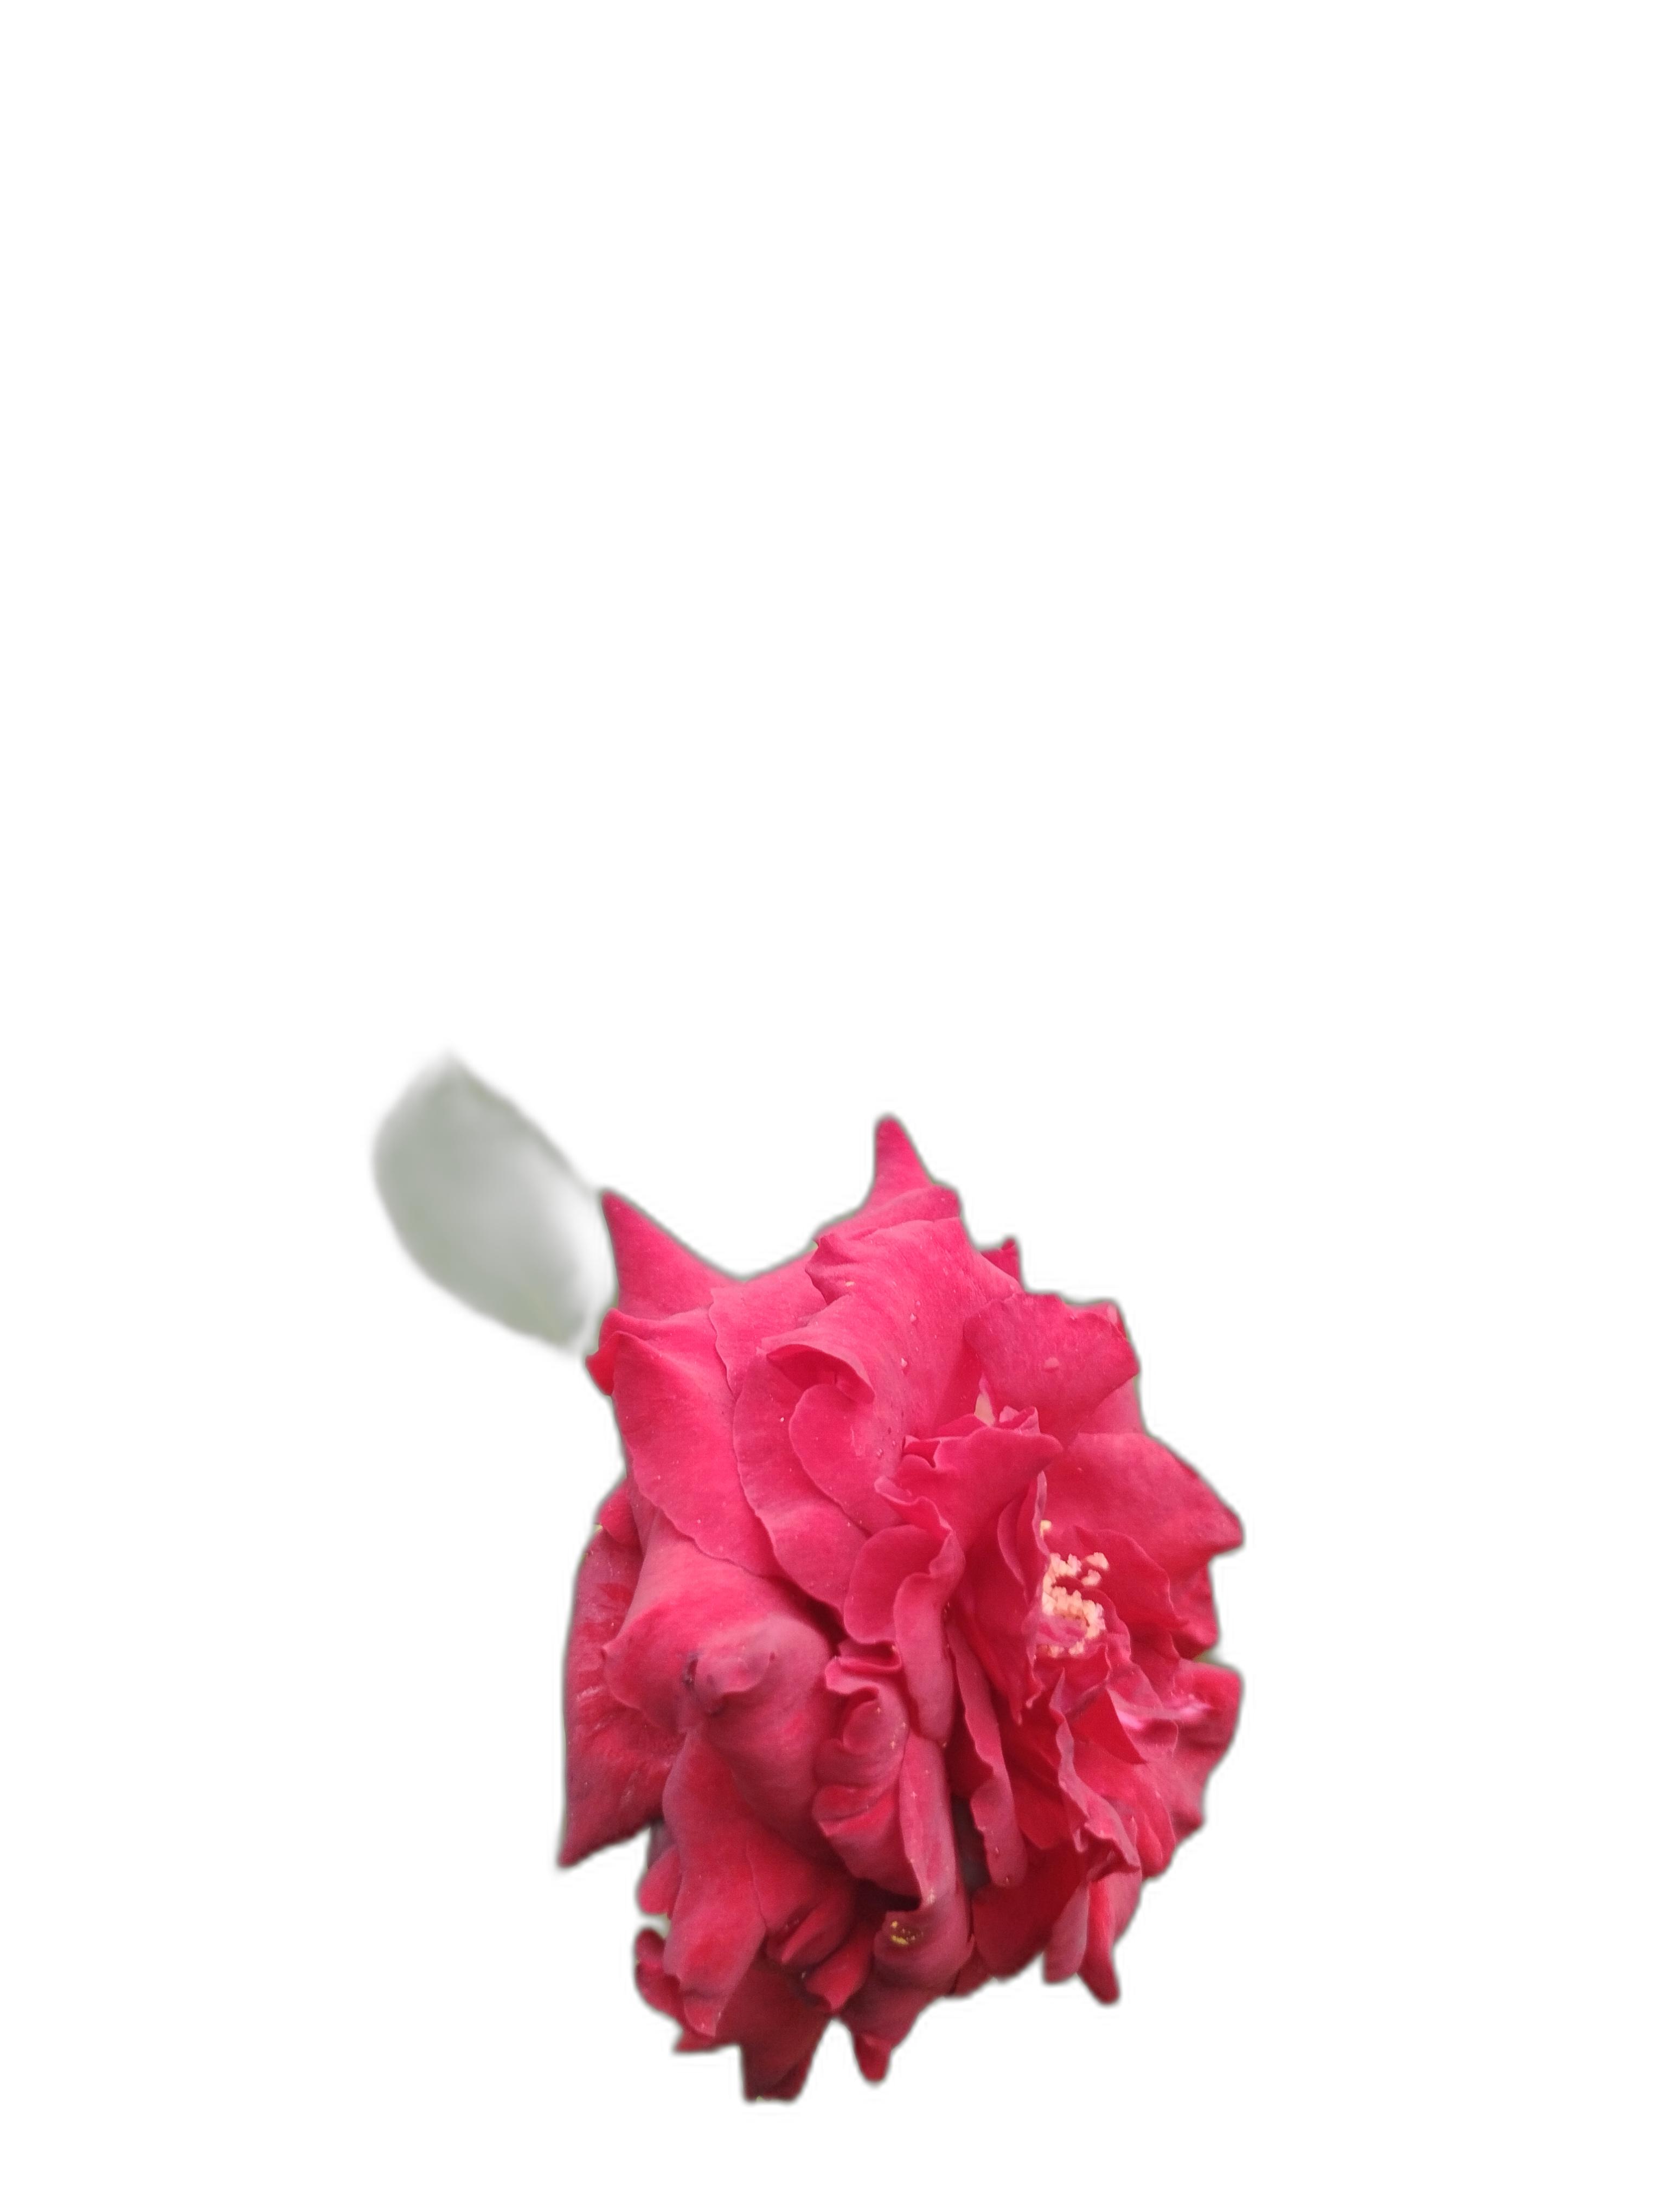
Label: Rose